George H. Miller House

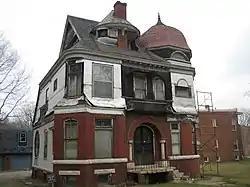

The George H. Miller House is a historic house located at 405 W. Market St. in Bloomington, Illinois. Prominent local architect George H. Miller built the house in 1890 for himself and his family. Miller designed many new buildings in downtown Bloomington after a 1900 fire destroyed much of the area; he also served as Superintendent of U.S. Buildings and designed many federal buildings in the Midwest. Miller's house is an eclectic variation on the Queen Anne design. The house features a hexagonal tower on its southeast corner and a conical dormer projecting from the front of the multi-component roof. The front entrance is arched and flanked by columns; small recessed porches are located above the entrance and on the east side of the house. The house has several stained glass windows, including a window with Miller's name at the front entrance and a large circular window on the west side.